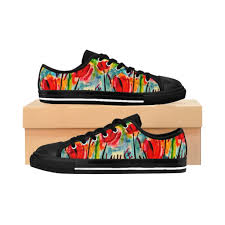
Label: Sneaker